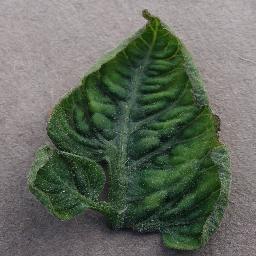
Label: Tomato___Tomato_Yellow_Leaf_Curl_Virus